Iraq War

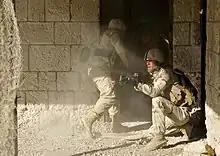
An Iraqi Army battalion training for urban operations

On 10 May 2007, 144 Iraqi Parliamentary lawmakers signed onto a legislative petition calling on the US to set a timetable for withdrawal. On 3 June 2007, the Iraqi Parliament voted 85 to 59 to require the Iraqi government to consult with Parliament before requesting additional extensions of the UN Security Council Mandate for coalition operations in Iraq.